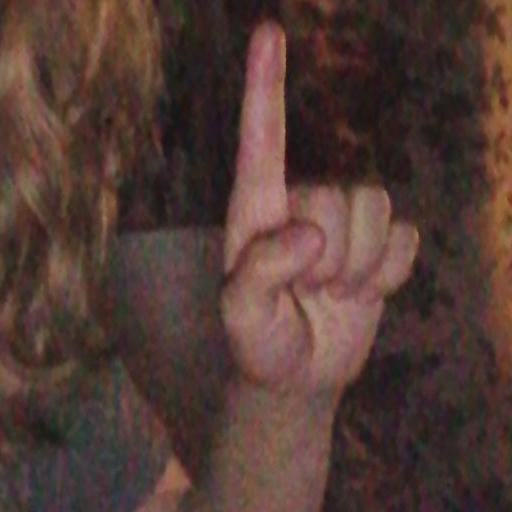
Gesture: one